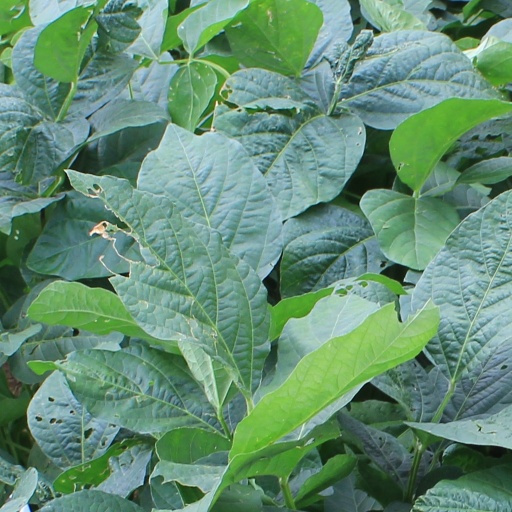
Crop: soybean